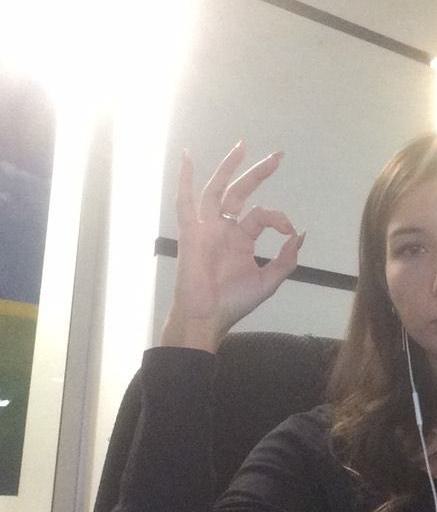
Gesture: ok